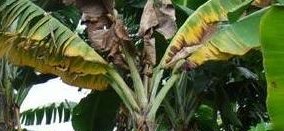
Plant: Banana
Disease: banana panama disease